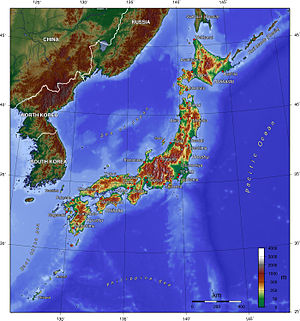
Japanske øhav
Topografisk kort over Japan.
Det japanske øhav, der udgør landet Japan, strækker sig omtrent fra nordøst til sydvest langs den nordøstlige kyst af det eurasiske fastland, og ligger på Stillehavets nordvestlige kyster. Det er sammensat af øerne fra Sakhalinøbuen og den Nordøstlige Japan bue.